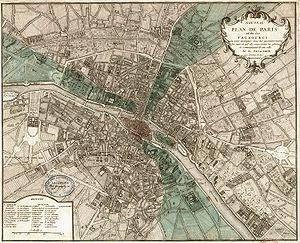
Le plan de l'abbé Jean Delagrive, créé en 1740, fait partie de l'ouvrage Les Environs de Paris relevés géométriquement.
Jean Delagrive était un prêtre lazariste français, connu pour ses contributions à la cartographie et à la géométrie. Il a été le géographe attitré de la ville de Paris. Il était également membre de la Société Royale de Londres.
Les jardiniers de Paris cultivaient des terrains « en marais » pour produire des denrées qu'ils vendaient aux halles, à des emplacements qui leur étaient réservés. Situés dans les faubourgs, ces terrains qu'ils avaient assainis devaient être régulièrement amendés avec des boues qu'ils prélevaient dans les voiries.